Vejle

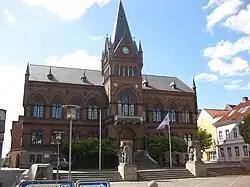
Vejle City Hall

Development of new architecture, art and alternative town spaces throughout the 1990s has made the city an attraction. Vejle was the first city in Denmark, which had its own official architecture policy to set high standards for the urban development. The fjord is also the site of the modern wave-shaped apartment complex known as The Wave ("Bølgen").